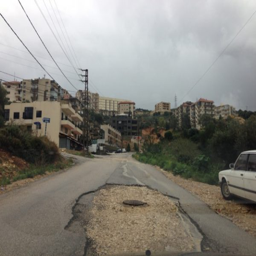
a main road in district .